Sx Tape

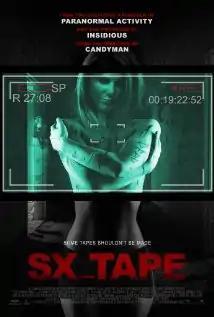
Theatrical release poster

Sx_Tape (also stylized as SX_TAPE and sxtape) is a 2013 American found-footage horror film directed, edited, and photographed by Bernard Rose. The film premiered on October 10, 2013 at the BFI London Film Festival and released to DVD on July 2, 2014. It stars Caitlyn Folley and Ian Duncan as a young couple that decides to film a sex tape in an abandoned hospital, only to discover that it is not as abandoned as they believed it to be. The film has had a predominantly negative critical reception.